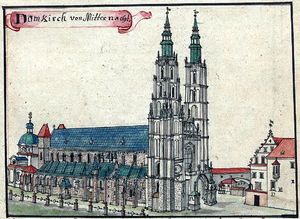
La Cathédrale Saint-Jean-Baptiste de Wrocław est la cathédrale catholique de Wrocław et située en Silésie.